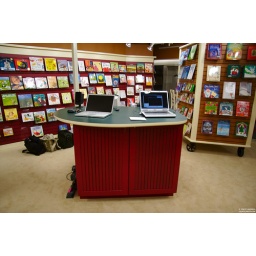
The doors below the surface with the laptops, open to reveal a shelf and tons of storage space. The doors are lockable.